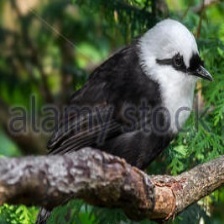
Species: SAMATRAN THRUSH
Scientific name: MYOPHONUS CASTANEUS